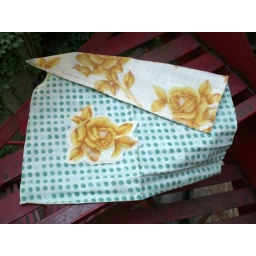
Double sided handkerchief. Fabric is left over from yellow rose Stepford Wife dress and from vintage cotton blouse.